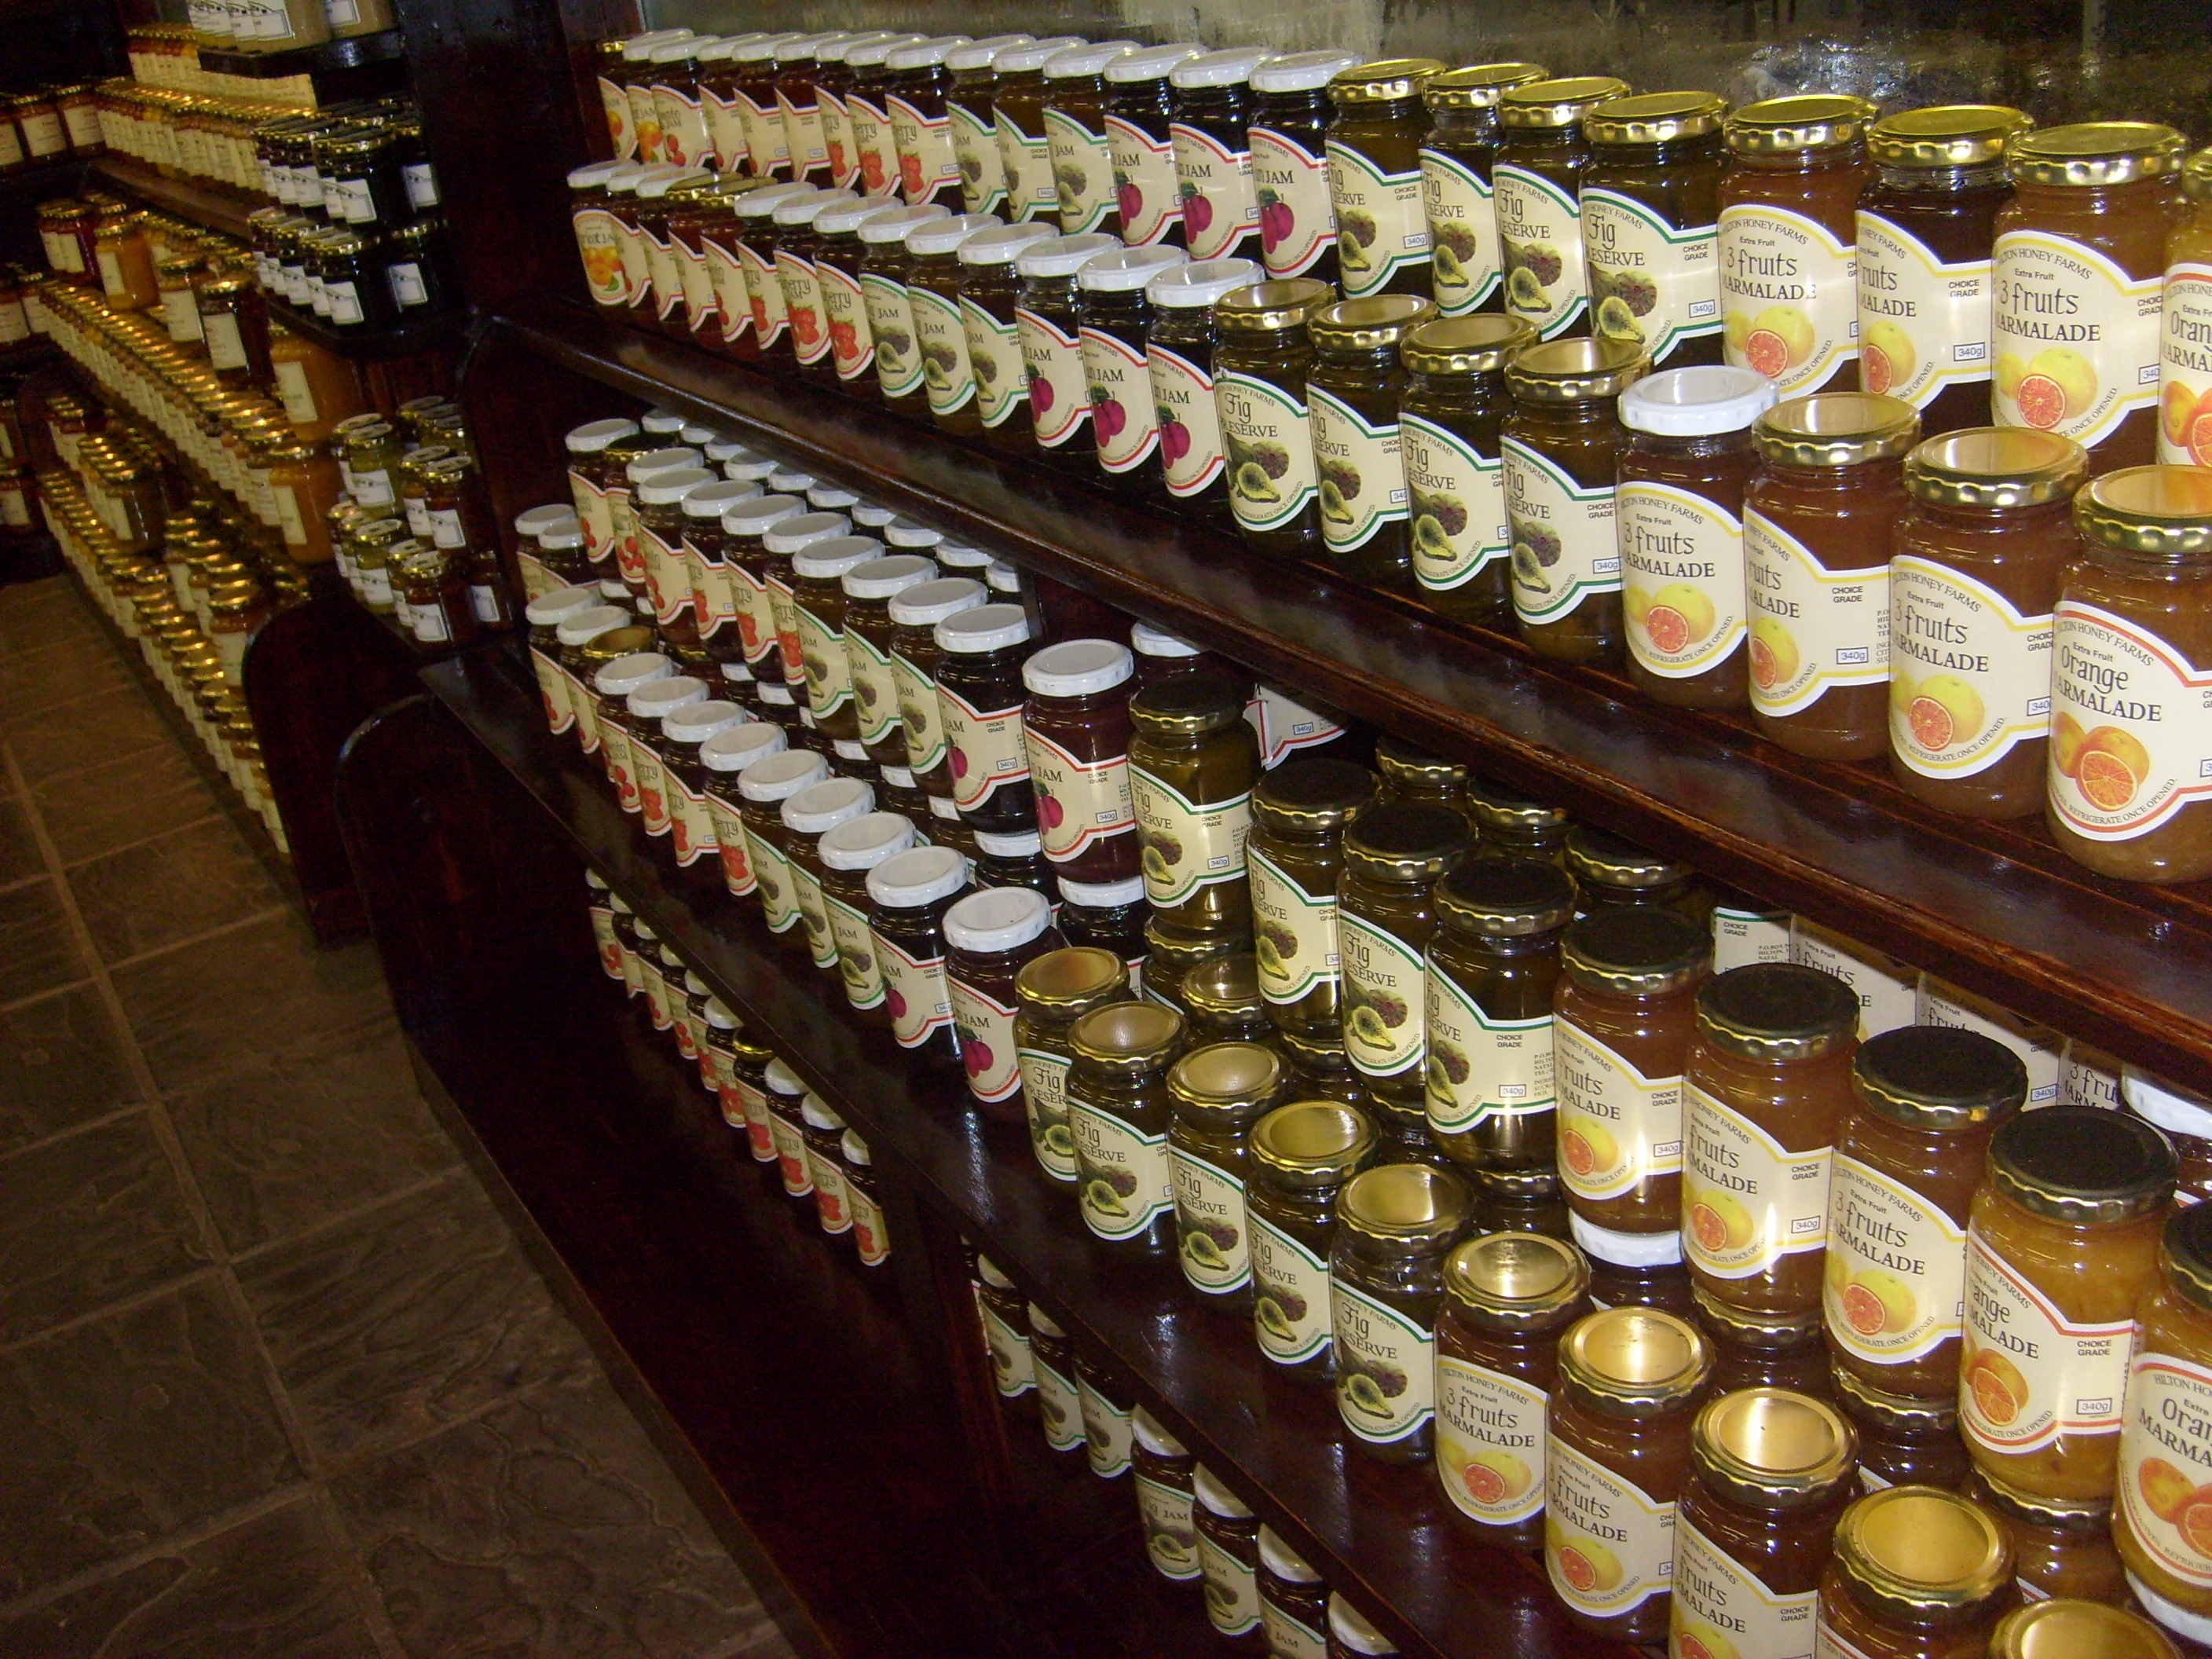
apple, row, raspberry, fruit, berry, sweet, glass, jar, shop, store, food, ingredient, consumption, natural, fresh, shelf, marketplace, shopping, breakfast, delicious, homemade, bakery, variety, strawberry, storage, grocery, jam, aisle, product, apricot, stand, jelly, preserves, display, container, stock, tasty, consume, supermarket, buy, department, grocery store, commerce, economy, retail, patisserie, section, canned, whole food, marmalade, mart, purchase, wholesale, country store